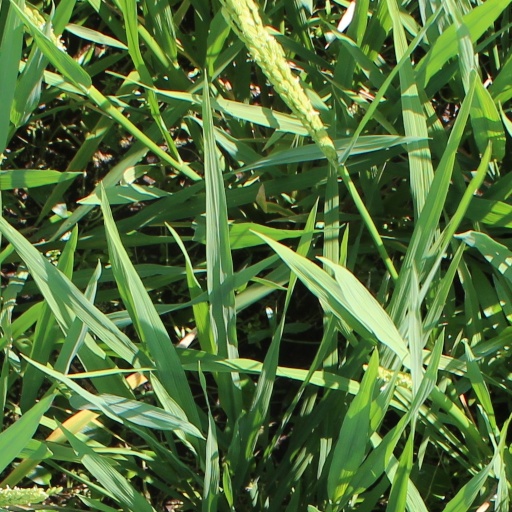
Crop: rice